Suleiman Aga

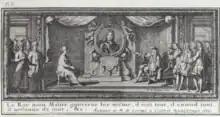
Suleiman Aga to the left meeting with Hugues de Lionne, to the right

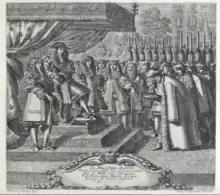
Suleiman Aga in 1669, in front of Louis XIV of France

Müteferrika Süleyman Ağa, known as Suleiman Aga and Soleiman Agha in France, was an Ottoman ambassador to the French king Louis XIV in 1669. When Suleiman visited Versailles, he wore a simple wool coat and refused to bow to Louis XIV, who immediately banished him from Versailles to Paris.